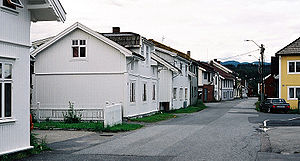
Hokksund
Storgata, Hokksund
Hokksund er en by i Øvre Eiker kommune i Buskerud fylke i Norge, og et naturlig kommunecenter for indbyggerne i kommunen. Nordøst for Drammenselven ligger Gamle Hokksund, mens Hokksund station og nyere bebyggelse ligger på sydvestsiden. Ca. 8.000 af kommunens 15.600 indbyggere bor i byen eller i omegnen. Der er kommet flere nye boligområder i udkanten af byen, f.eks. Frognes, Semsmoen, Loesmoen og Ullernåsen.